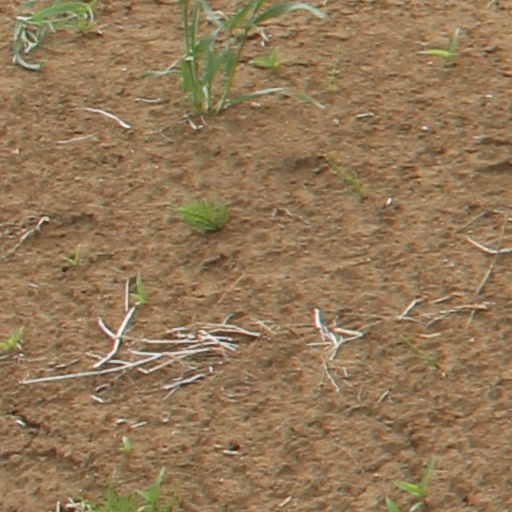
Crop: wheat